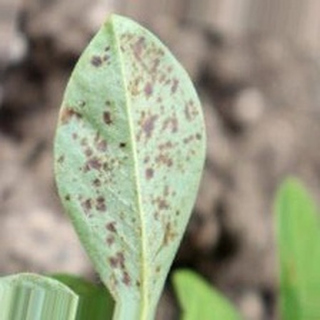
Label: groundnut_rust